Zodiac Nautic

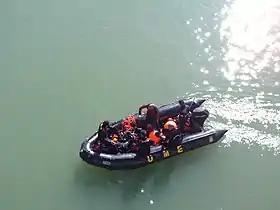
Zodiac IV of the Military Emergencies Unit

Zodiac Nautic, formerly Zodiac Marine & Pool, then Zodiac Marine, is a French company known for their inflatable boats. Originating as an airship company, the boating division was split off from the aerospace-focused Zodiac Group in 2007.